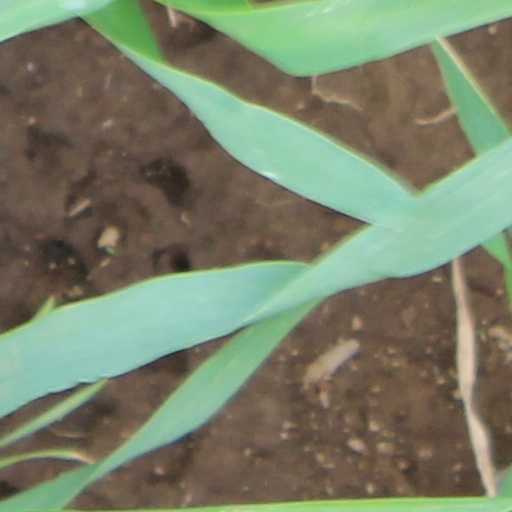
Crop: wheat